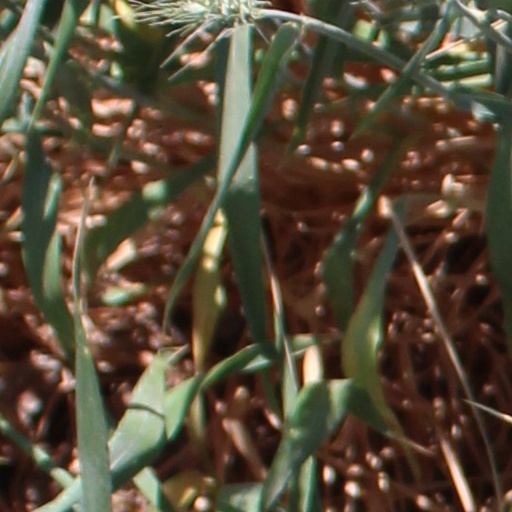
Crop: wheat